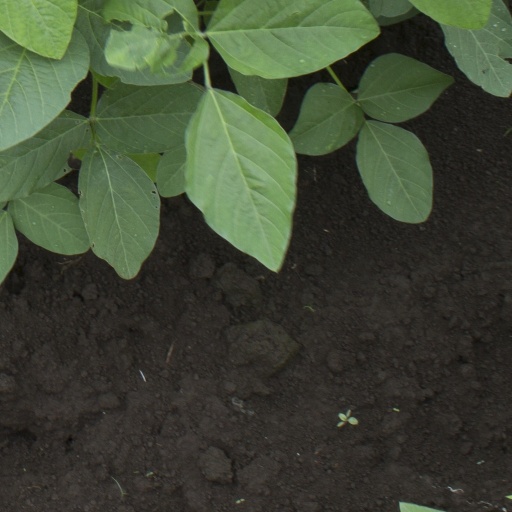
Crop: soybean